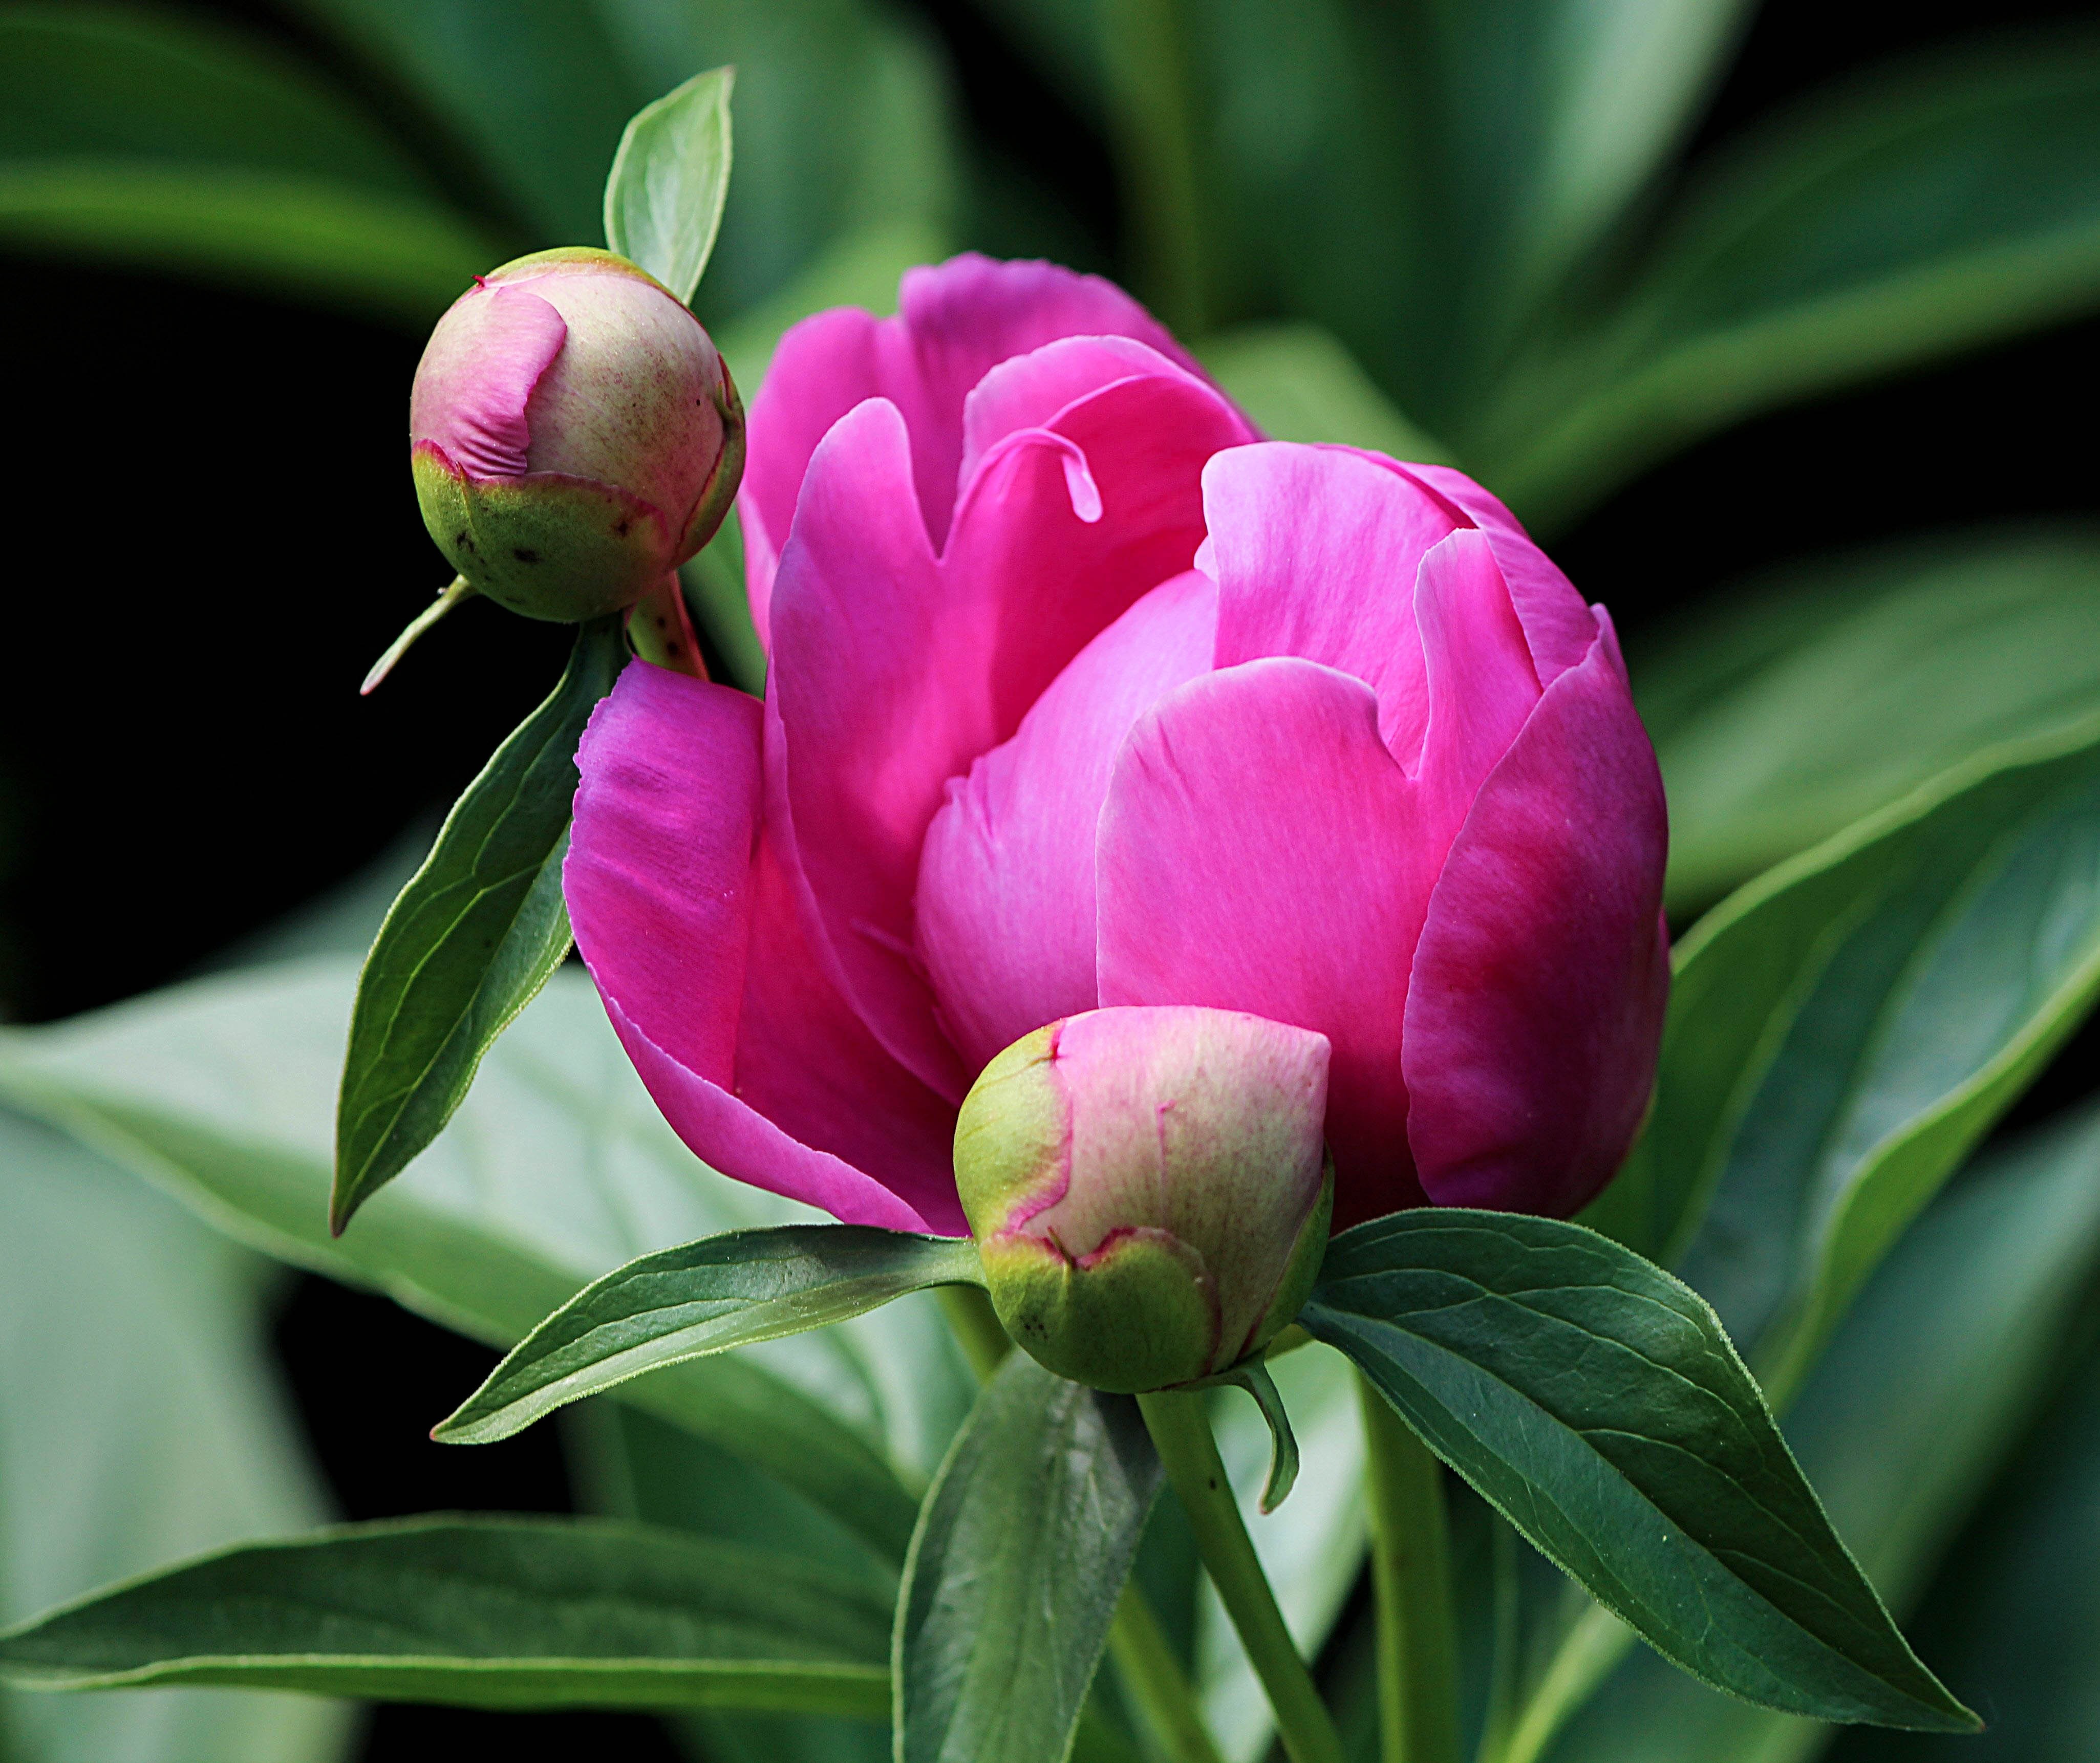
blossom, plant, flower, petal, botany, pink, flora, perennial, fuchsia, bud, spring flowers, peony, paeonia, macro photography, flowering plant, flower bud, peony bud, paeoniaceae, land plant